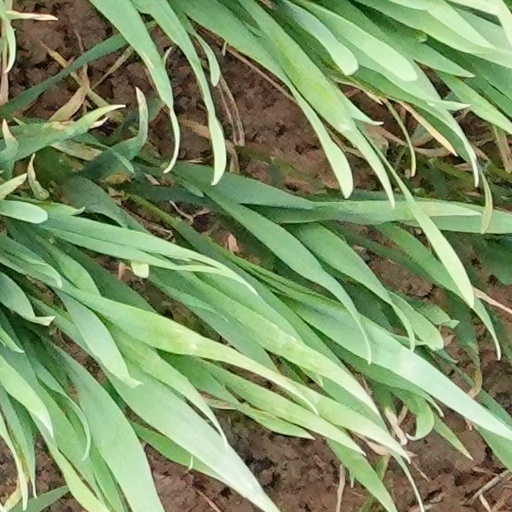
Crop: wheat